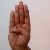
The image shows a hand gesture representing the letter 'B' in Indian Sign Language.